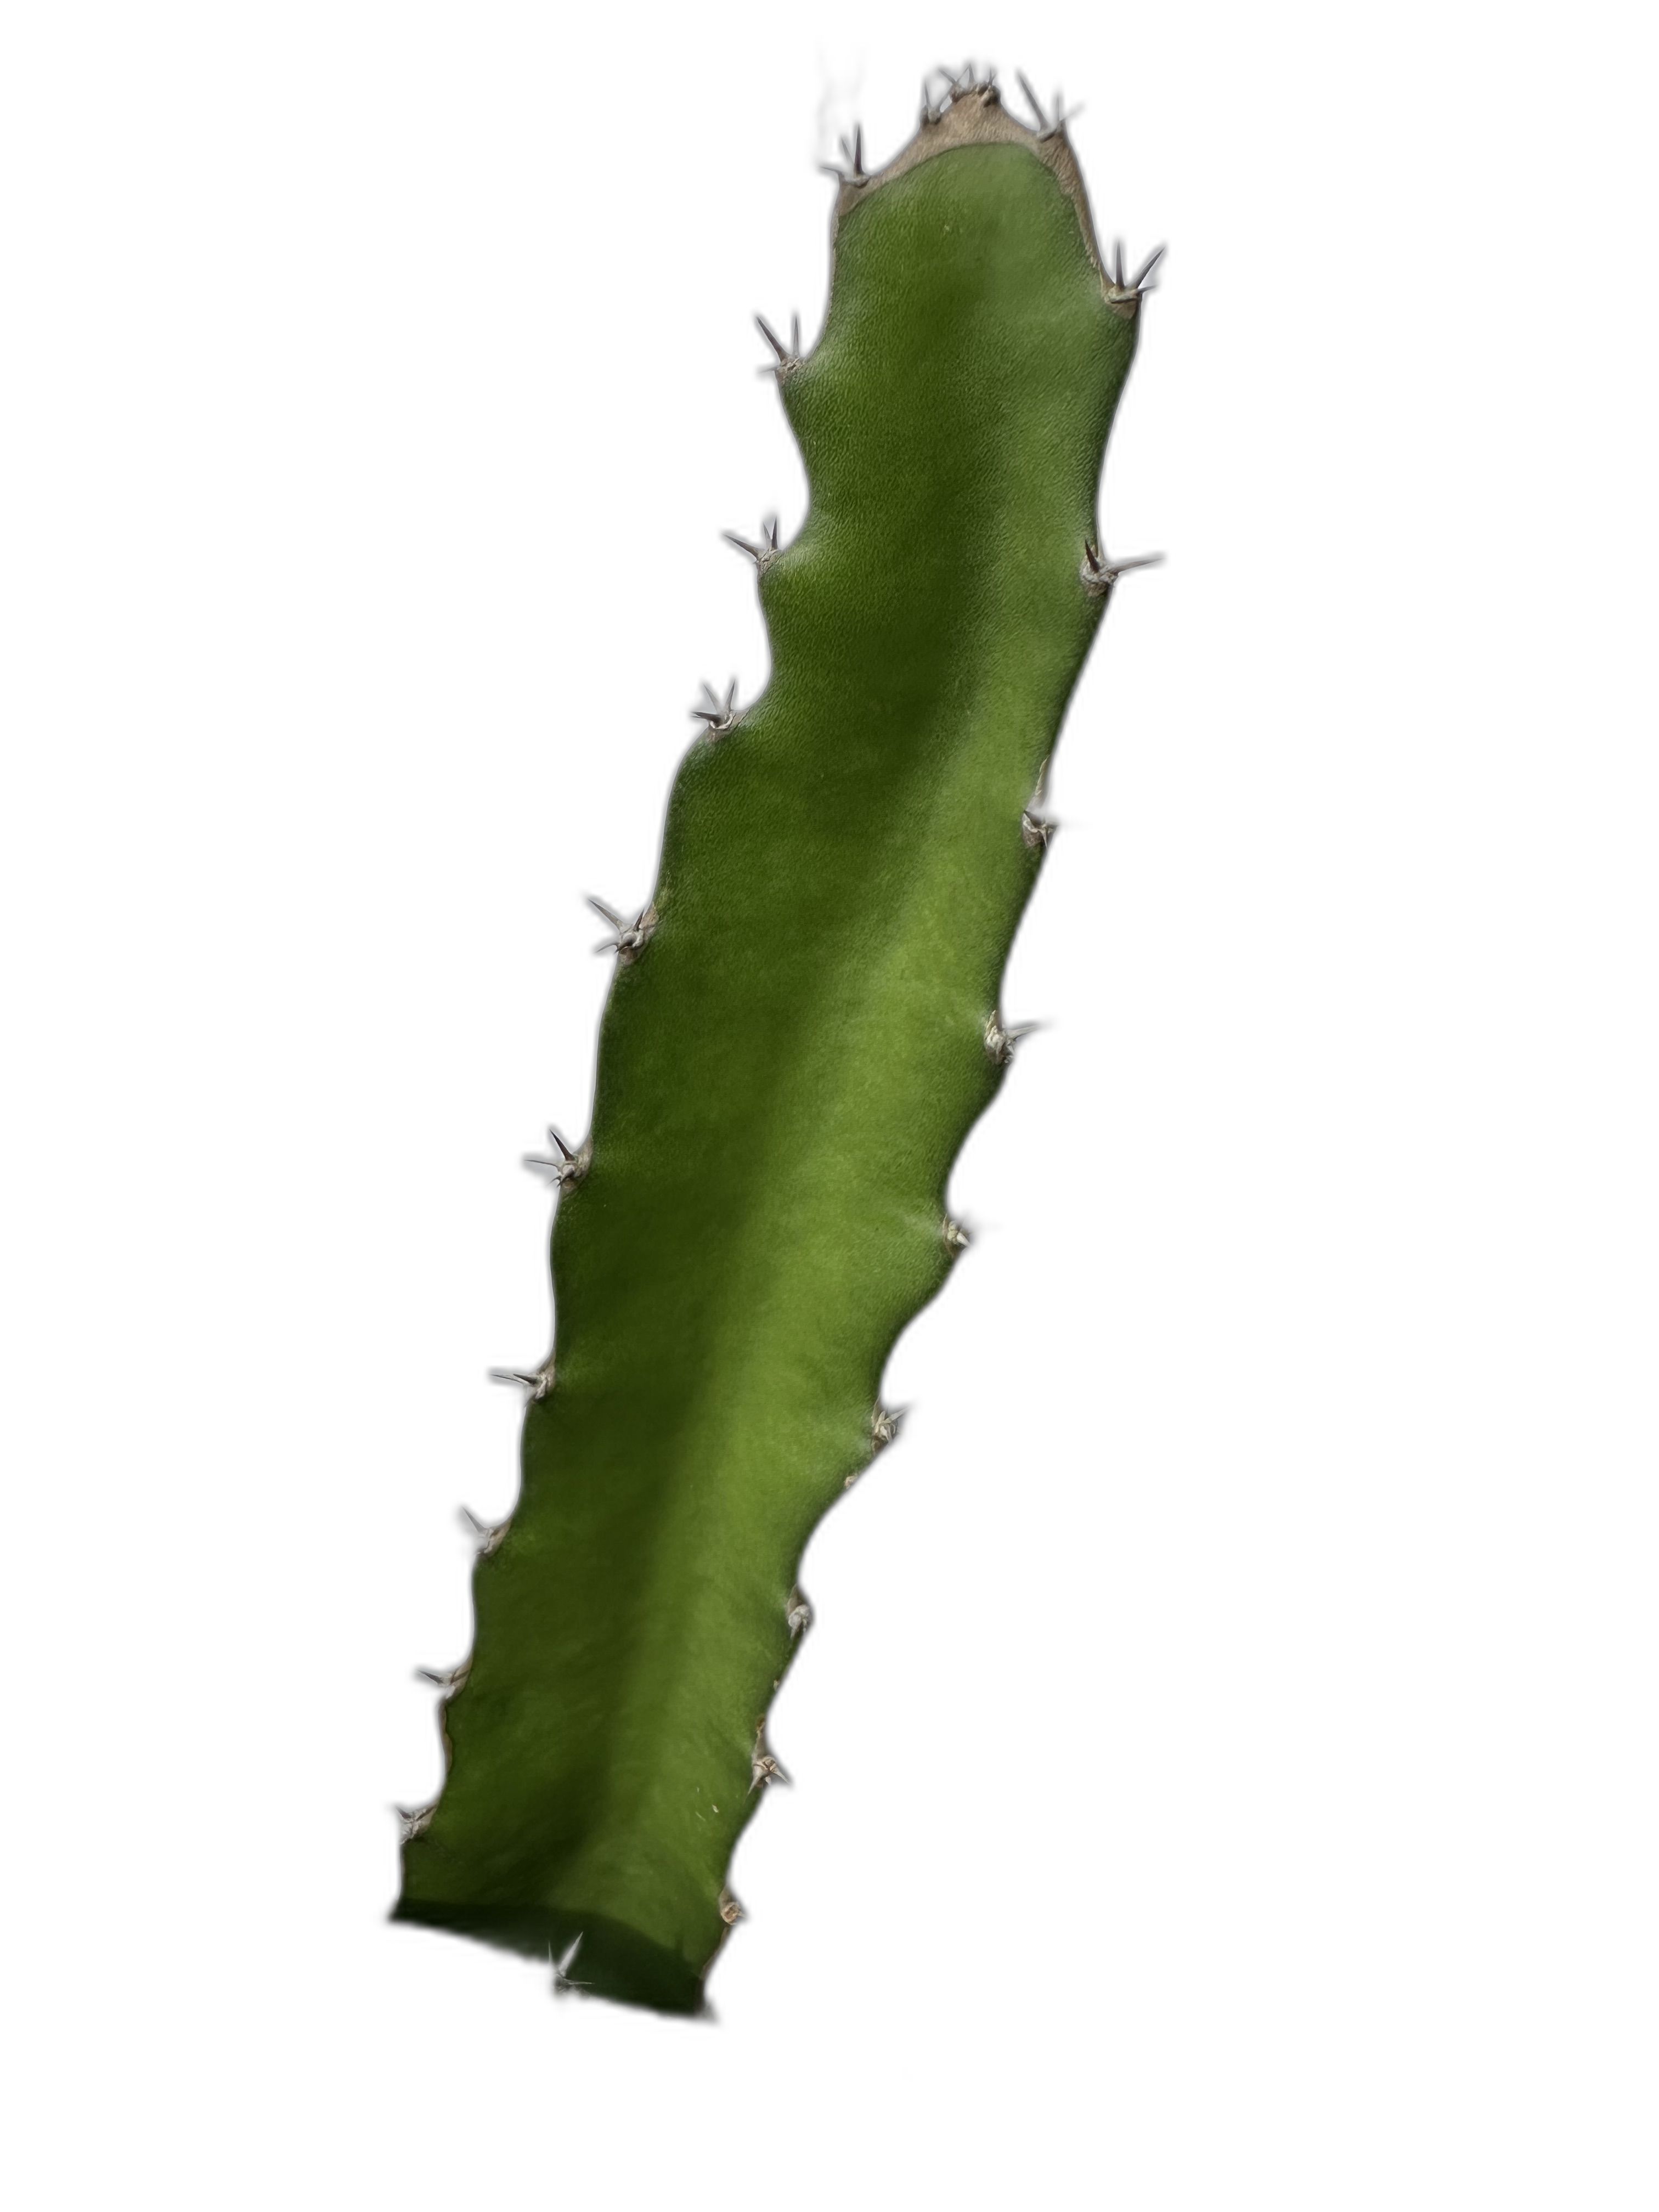
Label: Good leaf